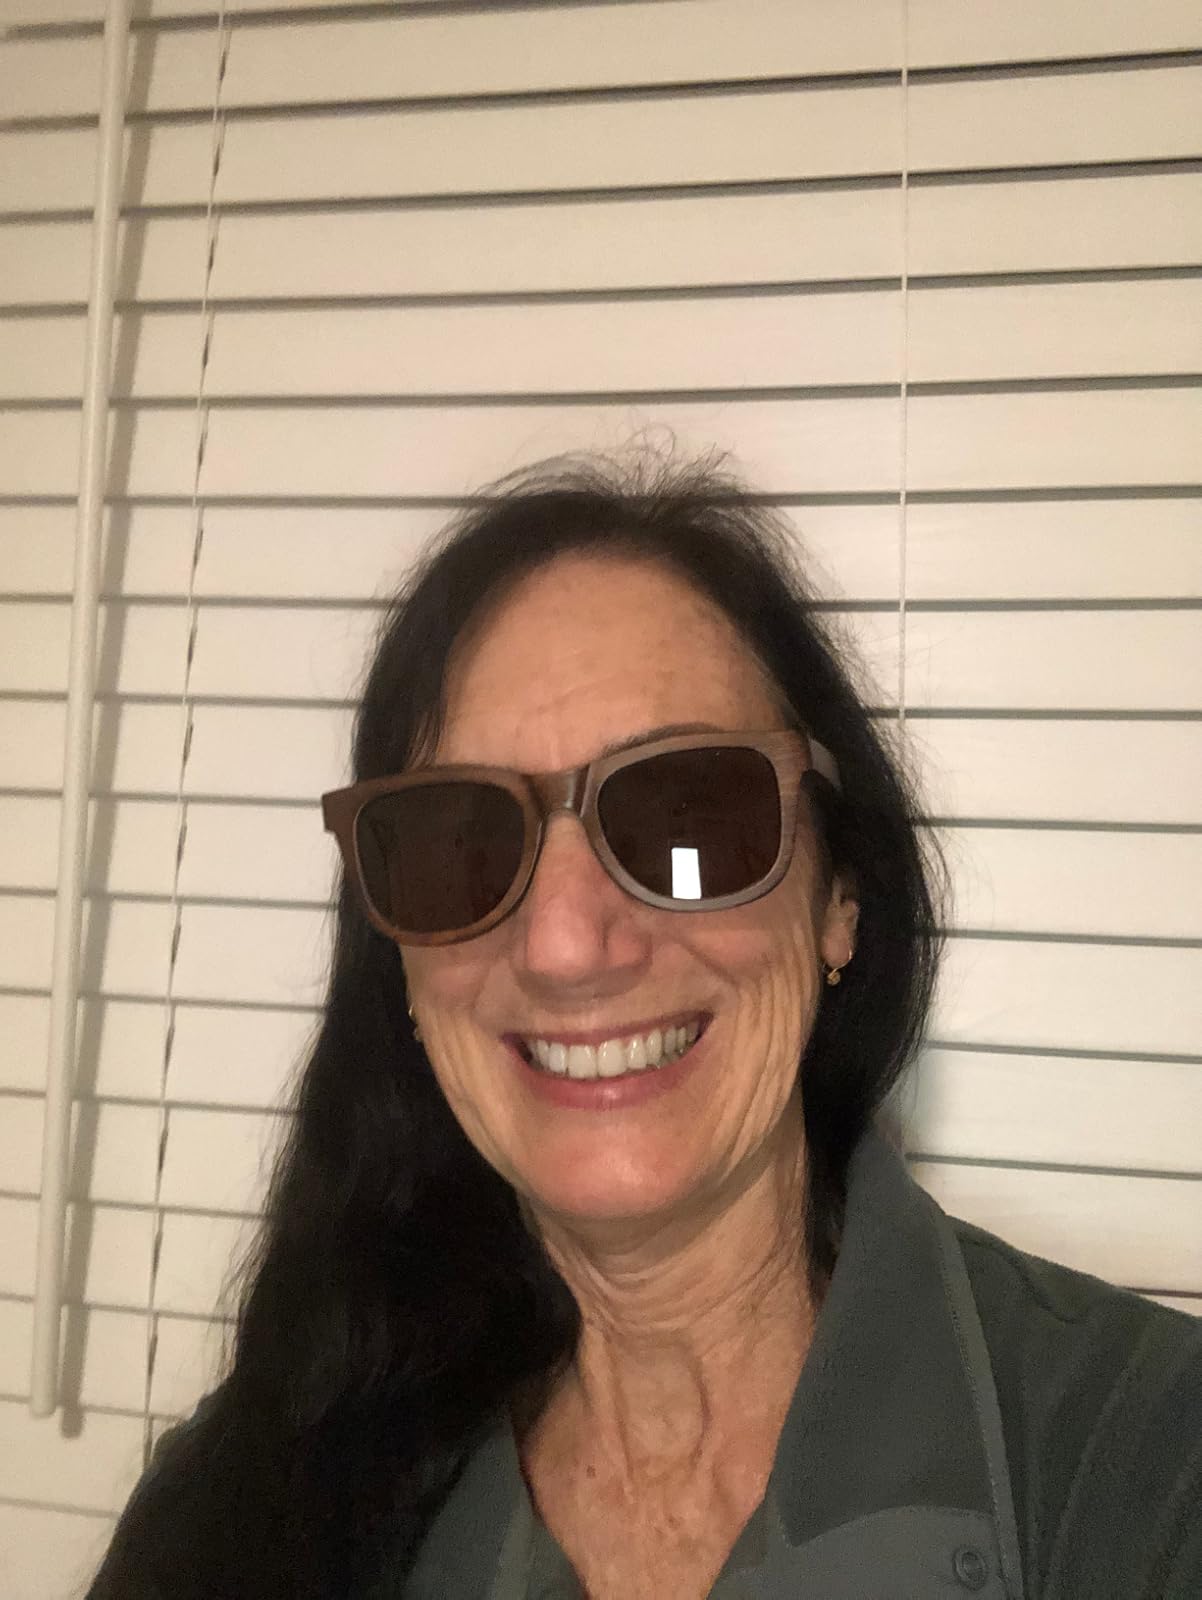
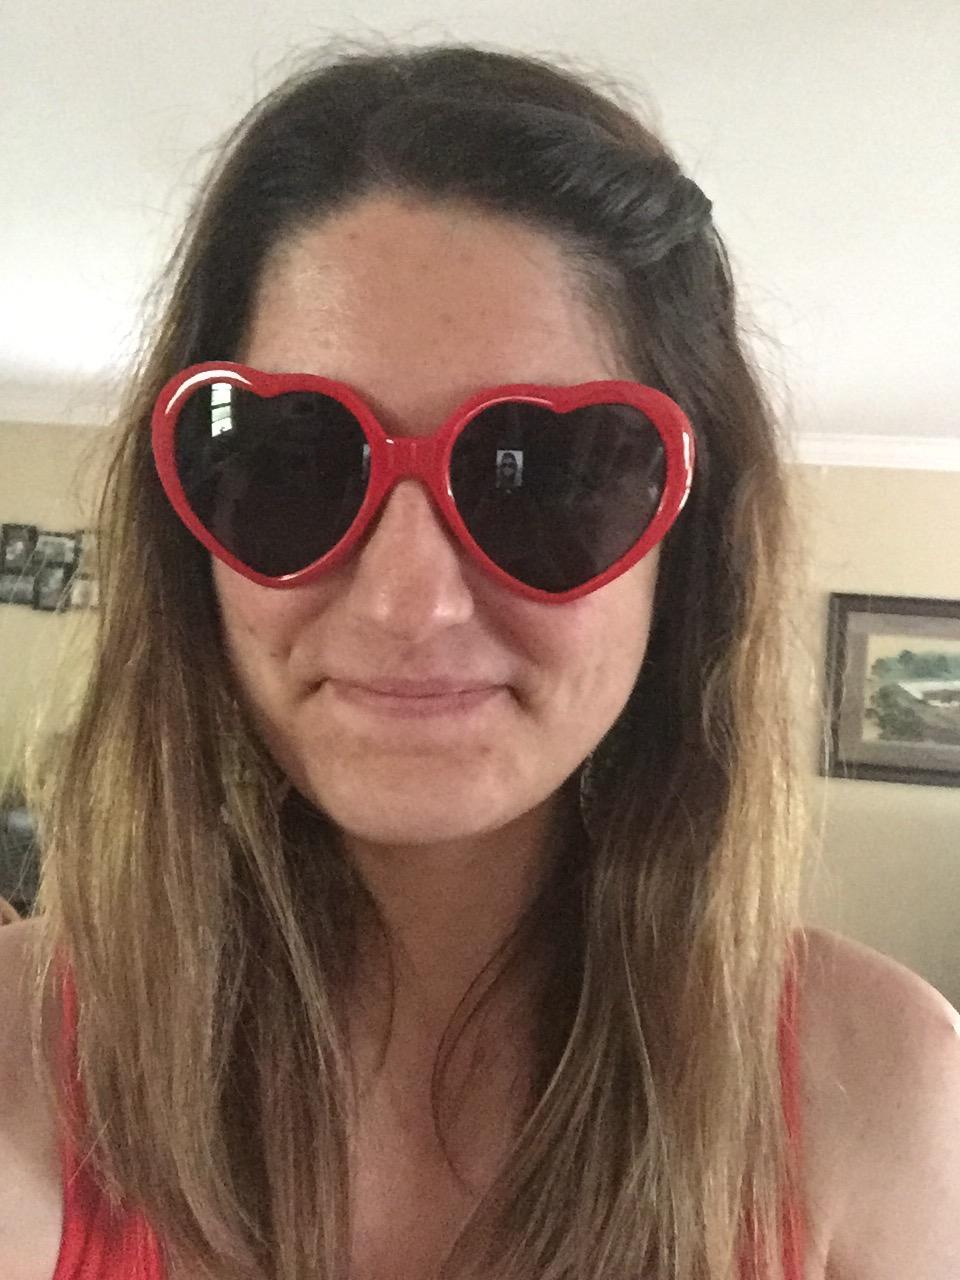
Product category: accessories_sunglasses
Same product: no